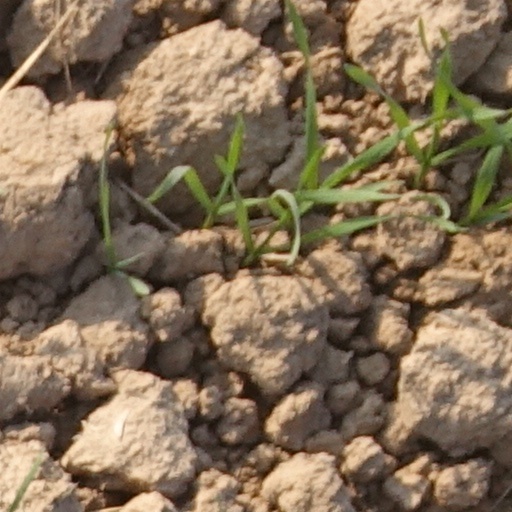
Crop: wheat